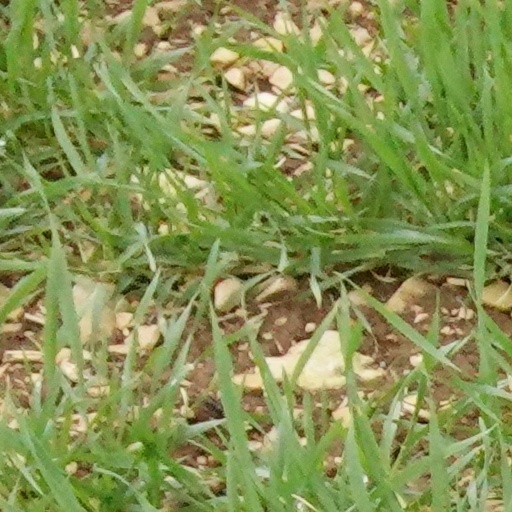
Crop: wheat